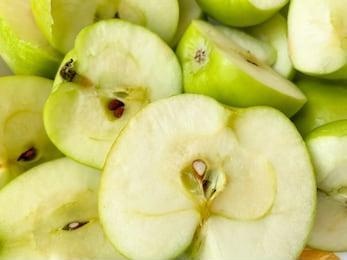
Label: apple